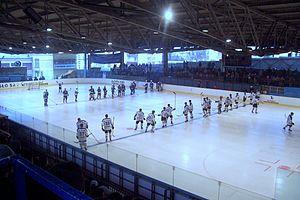
Le Stoczniowiec Gdańsk est un club de hockey sur glace de Gdańsk dans la voïvodie de Poméranie en Pologne. Il évolue dans le Championnat de Pologne de hockey sur glace.